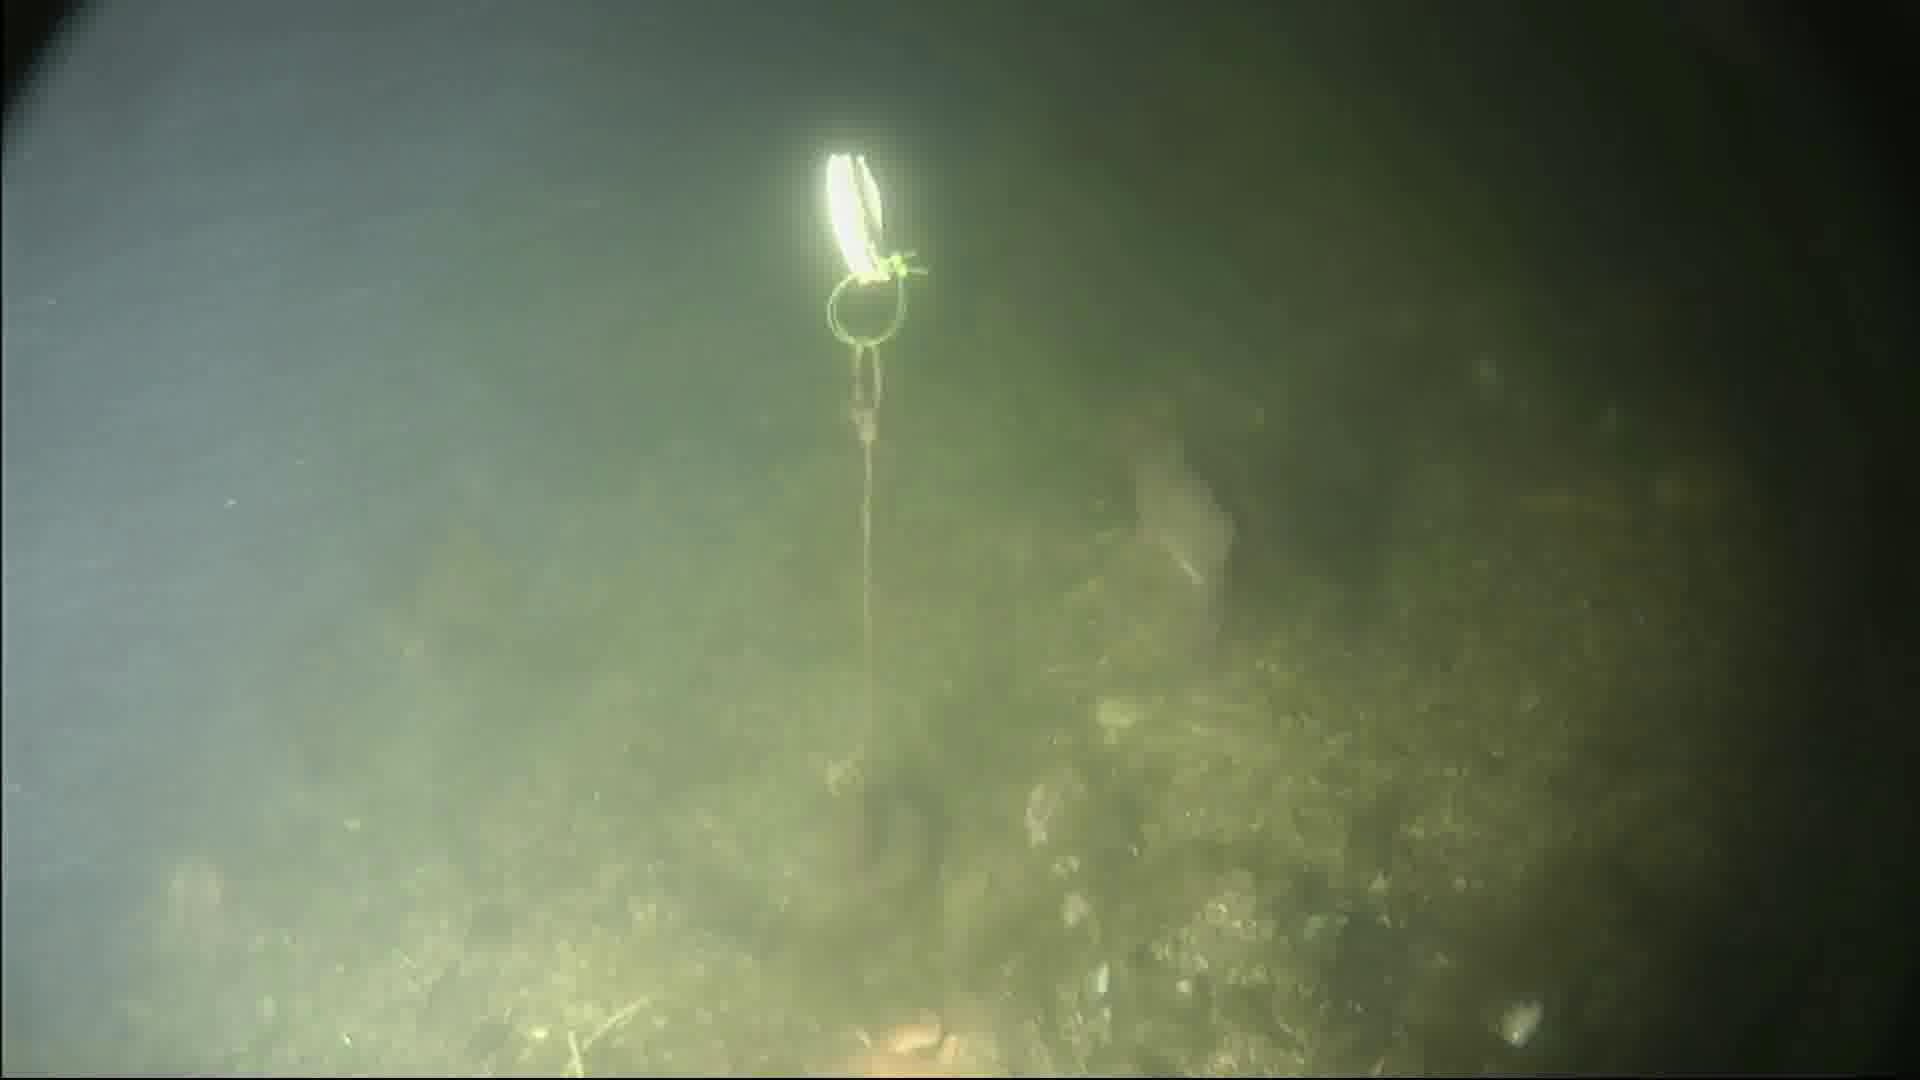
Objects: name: fish
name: starfish